Steel mill

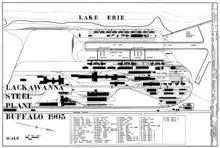
Plan of the Lackawanna Steel plant in Buffalo, New York ca. 1903, showing the various elements of an integrated steel mill

Since the invention of the Bessemer process, steel mills have replaced ironworks, based on puddling or fining methods. New ways to produce steel appeared later: from scrap melted in an electric arc furnace and, more recently, from direct reduced iron processes.